Neer dosa
Also known as:
es - Spanish: Neer dosa
hi - Hindi: नीर डोसा
jv - Javanese: Neer dosa
kn - Kannada: ನೀರ್ ದೋಸೆ
pa - Punjabi: ਨੀਰ ਡੋਸਾ
ta - Tamil: நீர் தோசை
tcy - Tulu: ನೀರ್ ದೊಸೆ
te - Telugu: నీర్ దోశ
Category: crepe (rice crepe)
Cuisine: Indian
Associated cuisines: Indian
Area: Tulu Nadu
Countries: India
Region: Southern Asia

The dish is a crêpe prepared from rice batter. Usually, it is served with coconut chutney, sambar, saagu and non vegetarian curries like chicken, mutton, fish and egg curry.

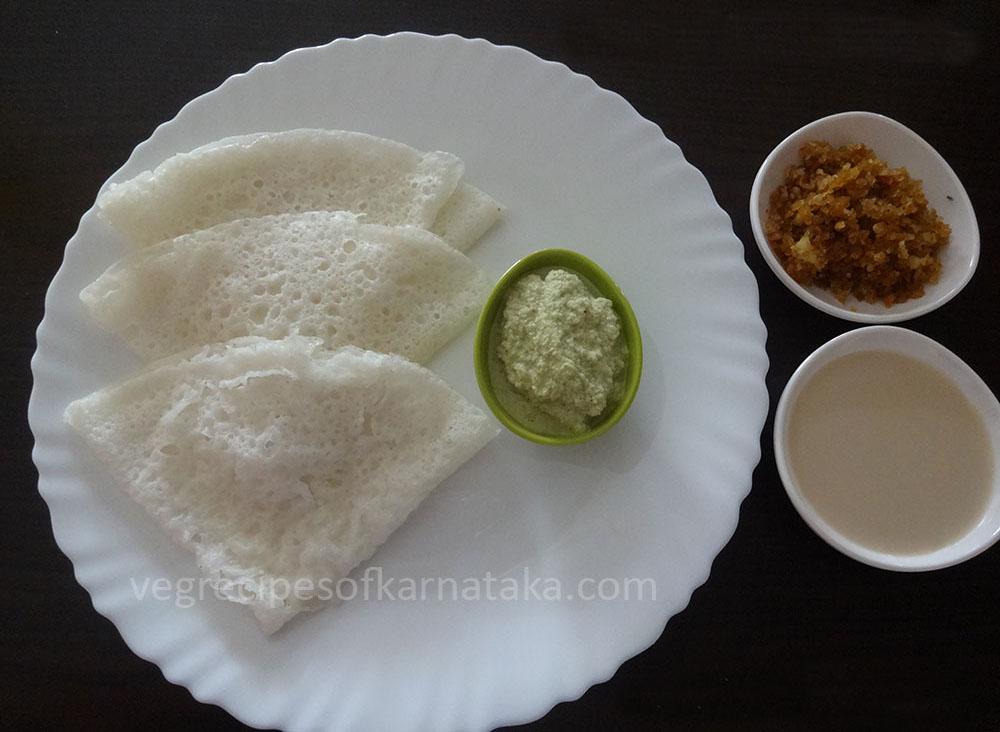